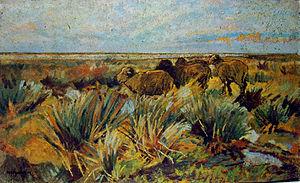
Mario Puccini, né le 28 juin 1869 à Livourne - mort le 18 juin 1920 à Florence, est un peintre italien du mouvement artistique postmacchiaioli, qu'on peut rapprocher dans les intentions au postimpressionnisme français. Il a parfois été appelé « Le Van Gogh italien ».